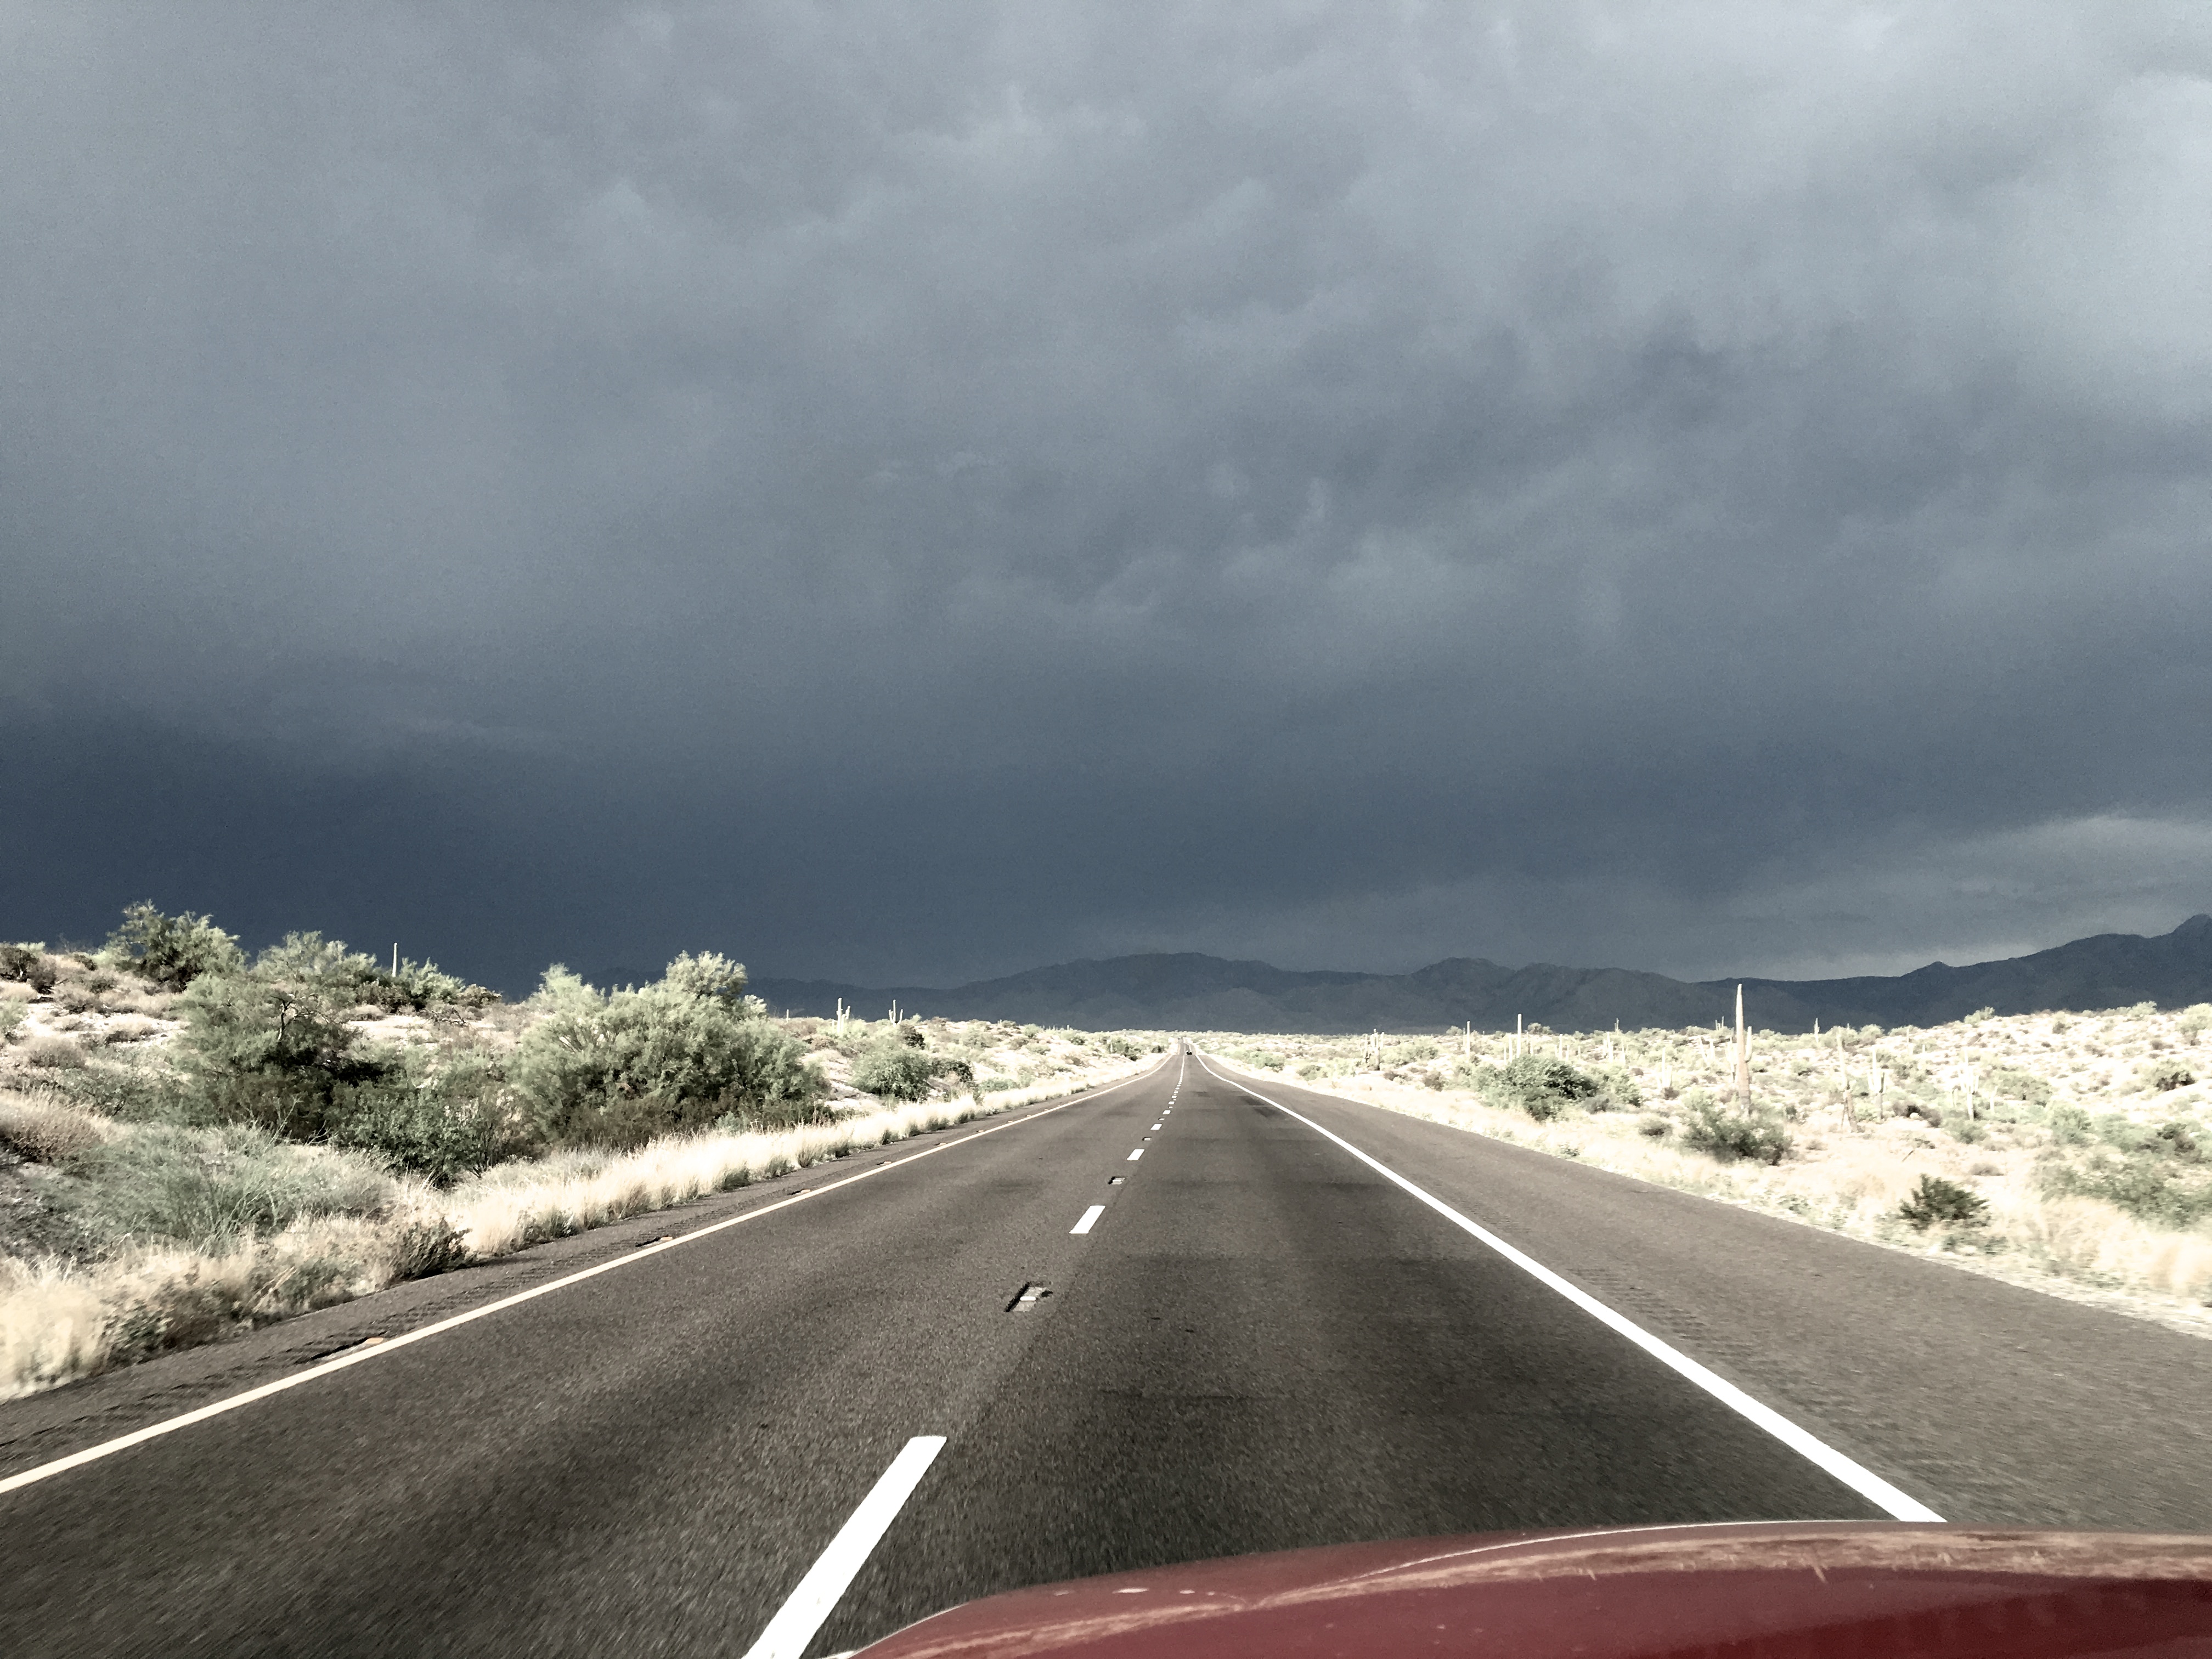
horizon, mountain, snow, cloud, road, highway, driving, mountain range, weather, road trip, infrastructure, mountain pass, mountainous landforms, controlled access highway